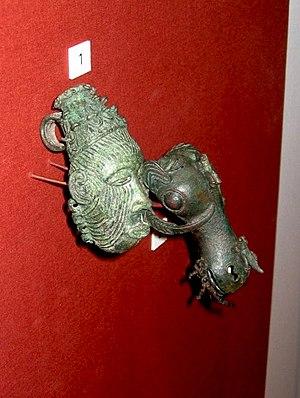
L’Afrique est un continent qui couvre 6 % de la surface de la Terre et 20 % de la surface des terres émergées. Sa superficie est de 30 415 873 km² avec les îles, ce qui en fait la troisième mondiale si l'on compte l'Amérique comme un seul continent. Avec plus de 1,2 milliard d'habitants, l'Afrique est le deuxième continent le plus peuplé après l'Asie et représente 16,4 % de la population de la planète en 2016. Le continent est bordé par la mer Méditerranée au nord, le canal de Suez et la mer Rouge au nord-est, l’océan Indien au sud-est et l’océan Atlantique à l’ouest.